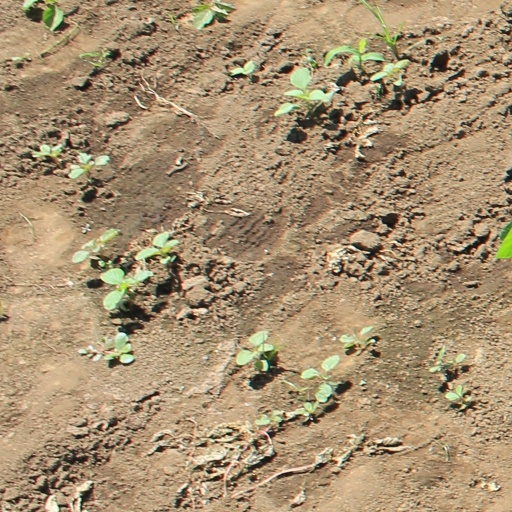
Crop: soybean